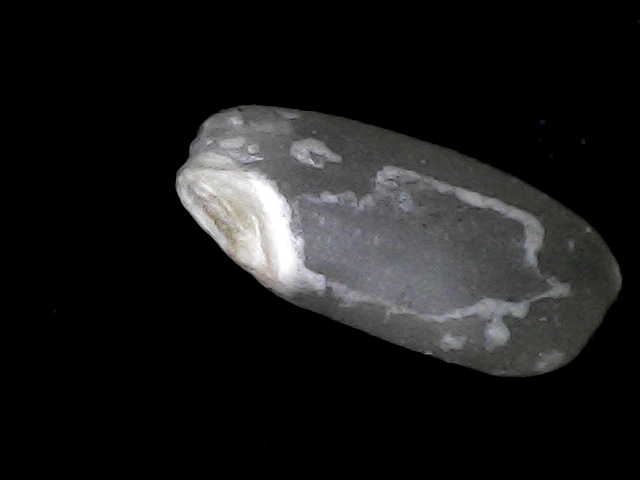
Rice variety: BD33